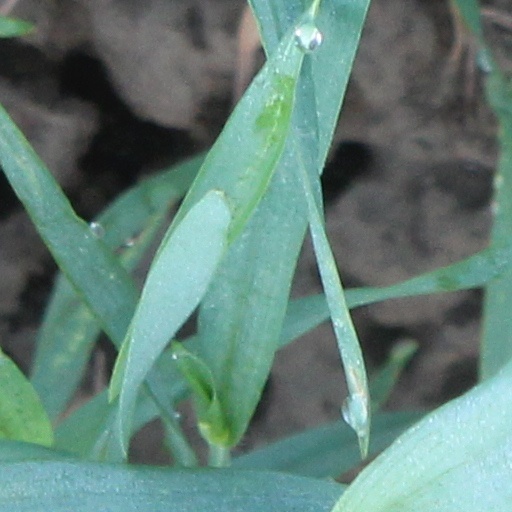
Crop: wheat